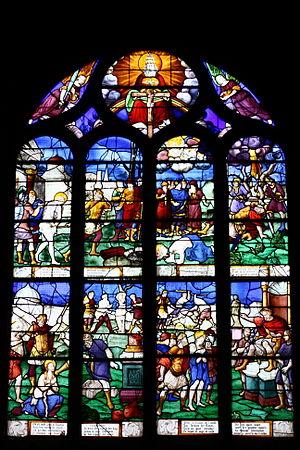
L'église Saint-Martin est une église catholique paroissiale située à Groslay, en France. Elle se compose essentiellement d'une nef et d'un bas-côté sud gothiques du XIIIᵉ siècle ; et d'un prolongement de la nef avec chœur à l'abside en hémicycle ainsi que d'un collatéral nord et d'un prolongement du collatéral sud du XVIᵉ siècle. Les parties ajoutées en premier lieu affichent le style gothique flamboyant, alors que les finitions des parties ajoutées pendant la dernière campagne de travaux sont empreintes de la Renaissance, mais seule l'abside est conçue entièrement dans le style de la Renaissance. À la suite de remaniements et ajouts maladroits, uniquement la façade septentrionale et en partie la façade du chevet conservent leur caractère authentique. L'intérieur est assez harmonieux et construit avec grand soin, ne présentant pas de rupture réelle entre les différentes parties. La véritable richesse de l'église sont ses six verrières Renaissance, constituées dans certains cas de fragments montés ensemble. L'édifice est classé monument historique depuis 1929.